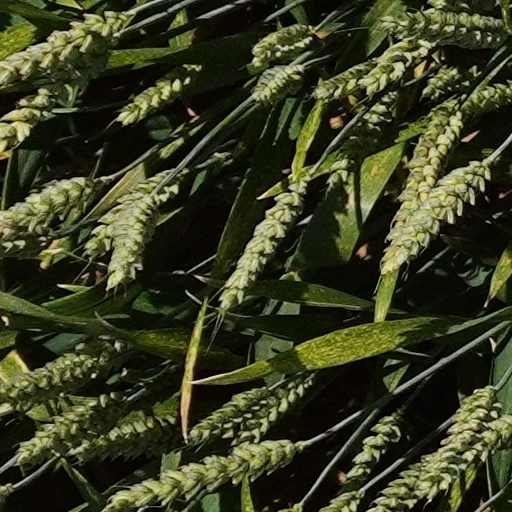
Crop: wheat